Ihor Kostenko

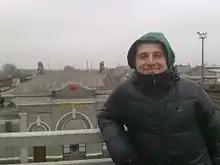
Kostenko in Sarny, Ukraine

Ihor Ihorovych Kostenko was born in Zubrets, Ternopil Oblast, Ukraine. He was raised by his grandparents, as his parents worked primarily in Saint Petersburg. As a child he attended Saint Josaphat Buchatskiy, a Ukrainian Catholic parochial school in Buchach. He had one sister, Inna.